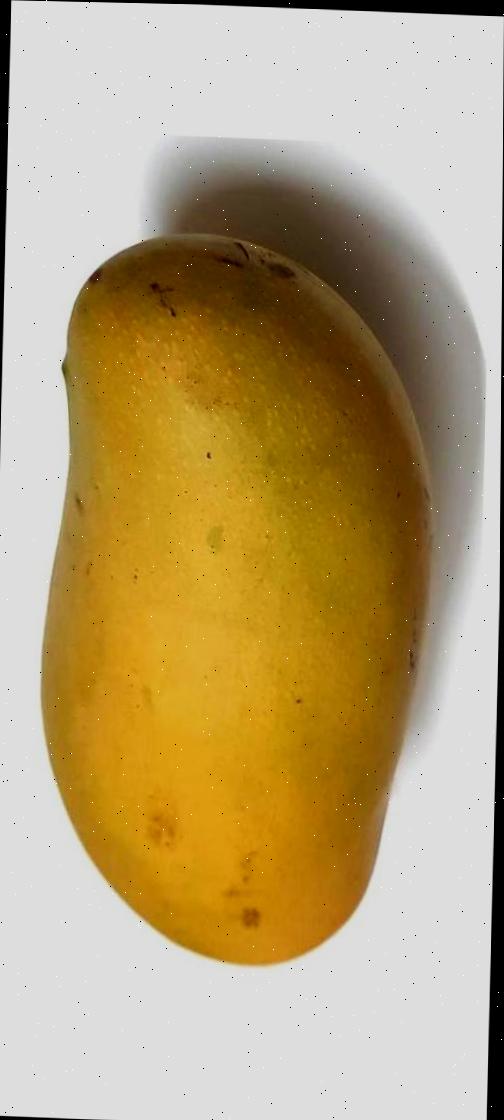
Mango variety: Banana Mango